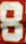
Number: 8